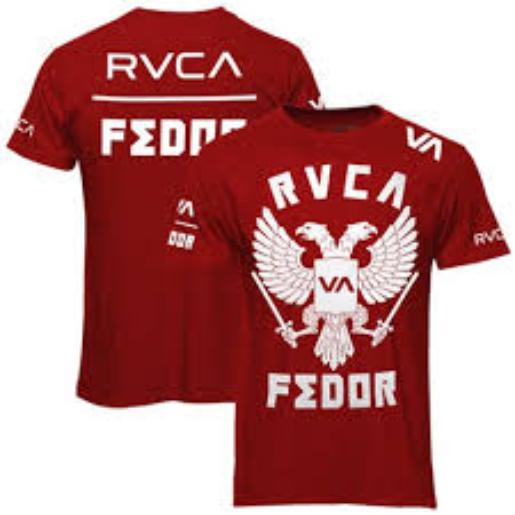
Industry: Clothes